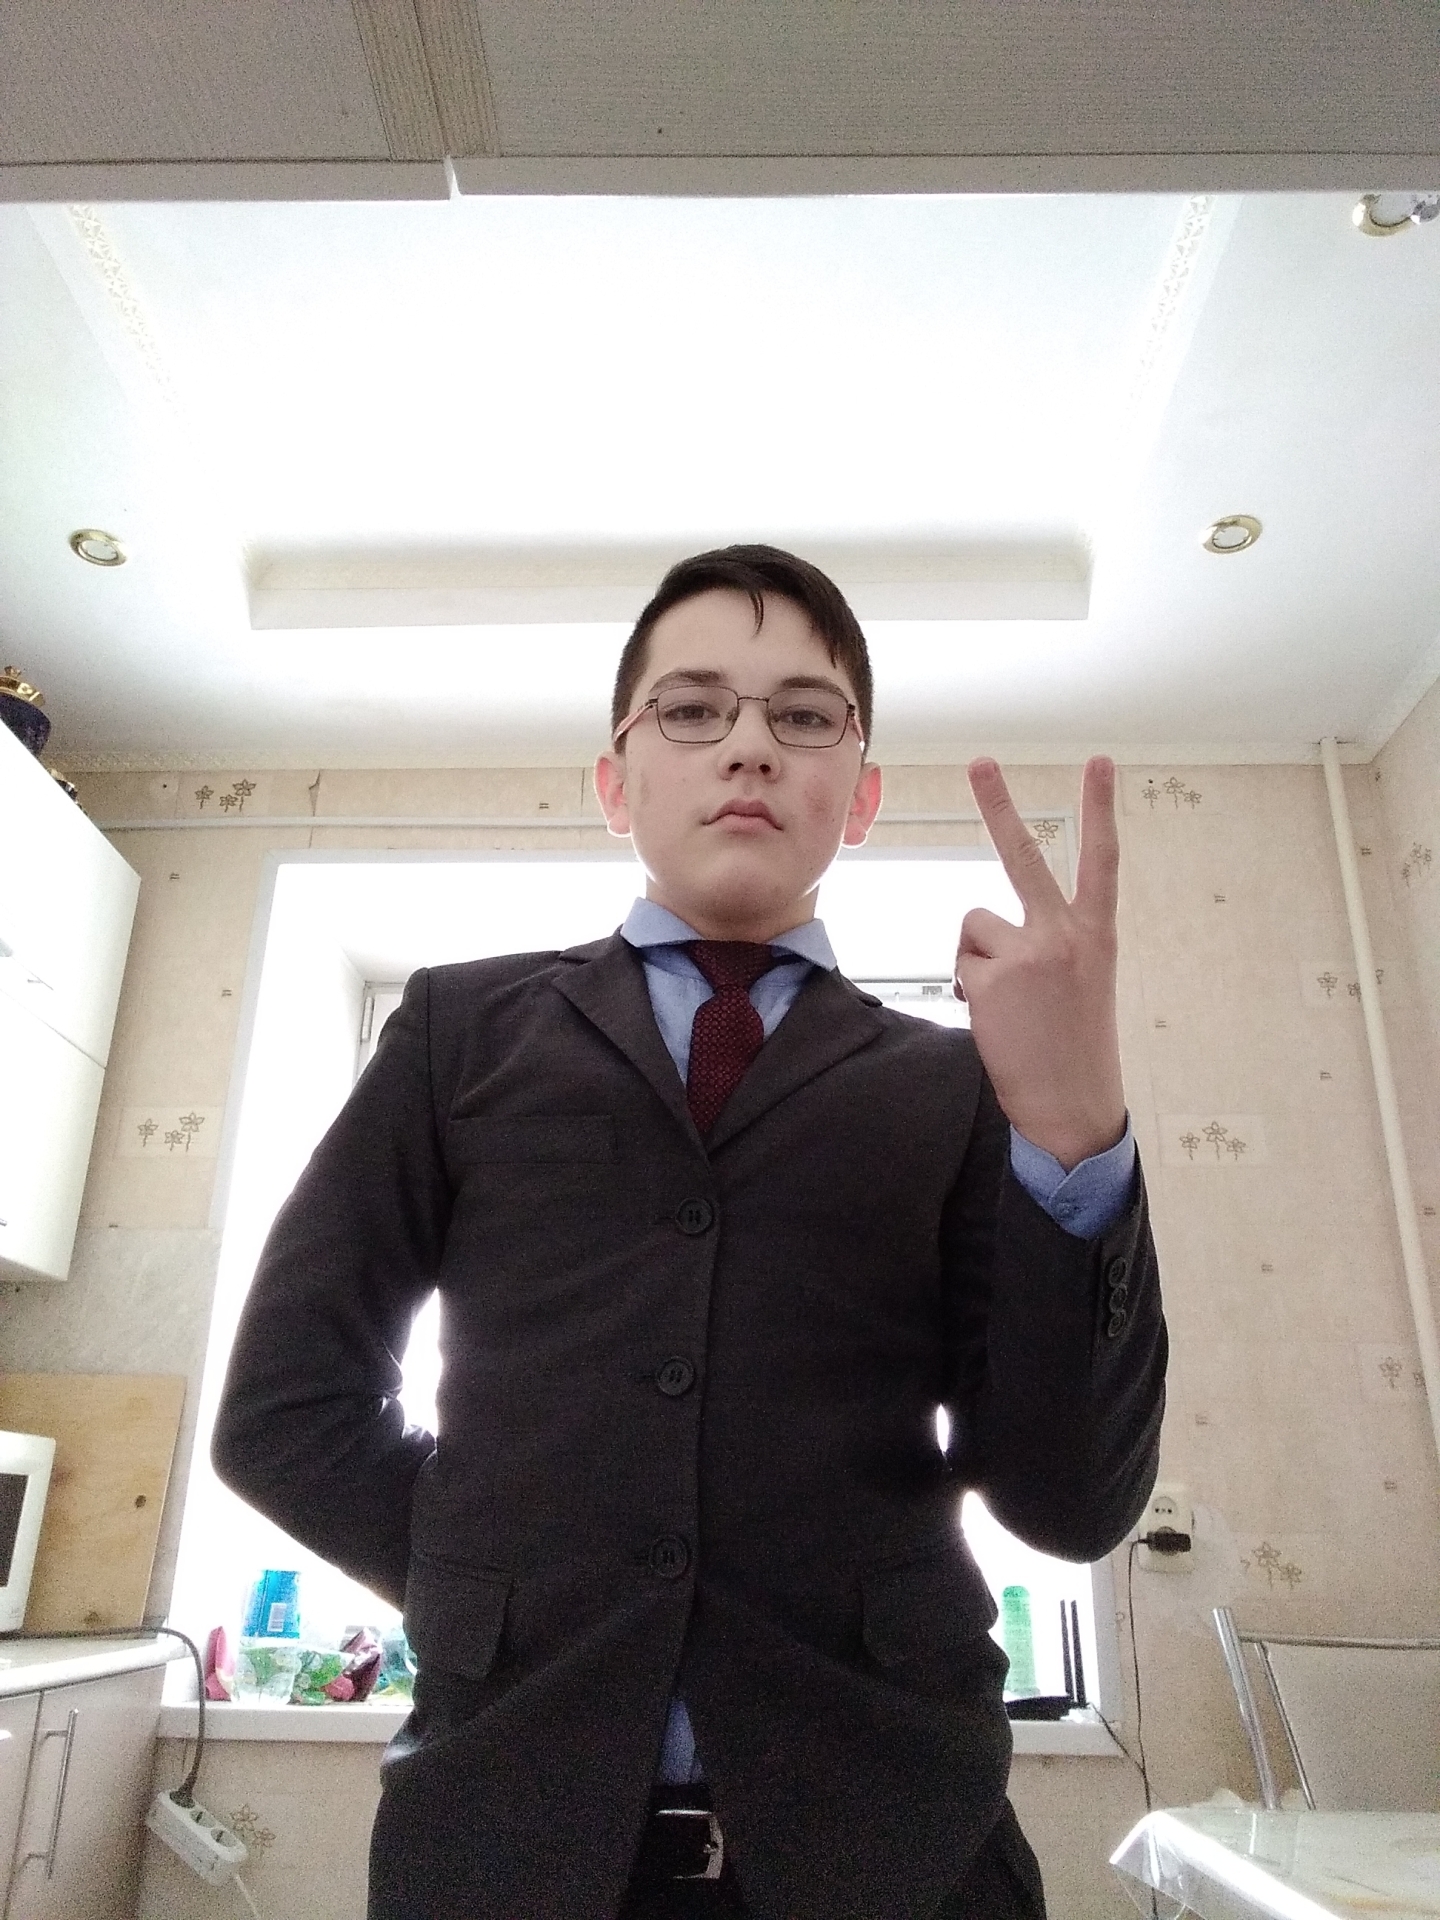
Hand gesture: peace_inverted